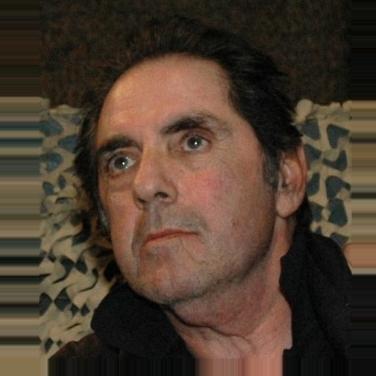
Age: 65